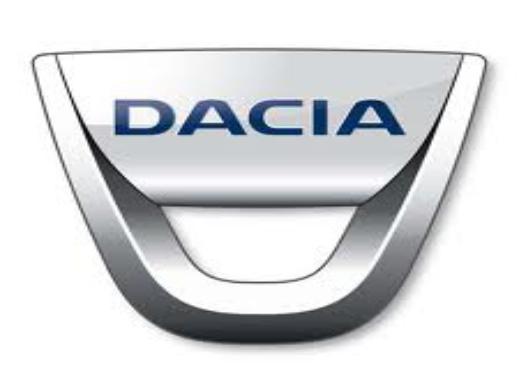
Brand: Dacia
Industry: Transportation